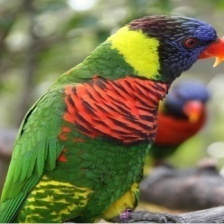
Species: RAINBOW LORIKEET
Scientific name: TRICHOGLOSSUS MOLUCCANUS
ImageNet parent category: lorikeet